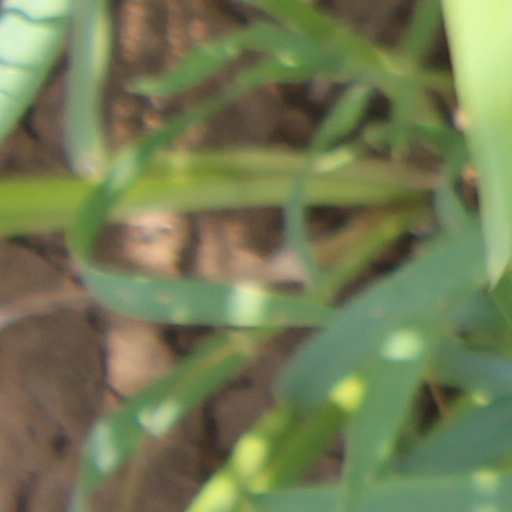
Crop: wheat